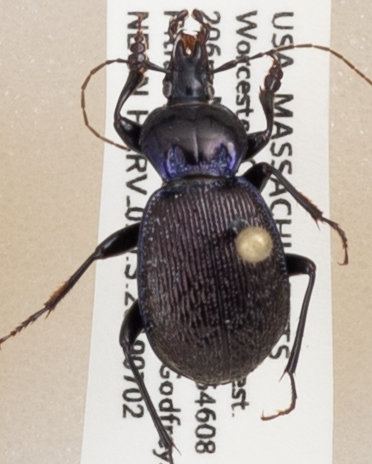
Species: Sphaeroderus stenostomus lecontei
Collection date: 2019-07-02
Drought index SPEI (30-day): -0.26
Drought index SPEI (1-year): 2.09
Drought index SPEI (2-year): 2.09